Burmese–Portuguese conflicts

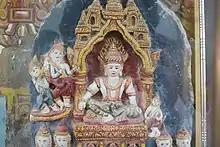
Min Razagyi of Arakan

In 1596, Min Razagyi, the King of Arakan, having conquered Syriam and the Kingdom of Pegu, sought to reward the Portuguese for their assistance by granting them the port of Syriam.